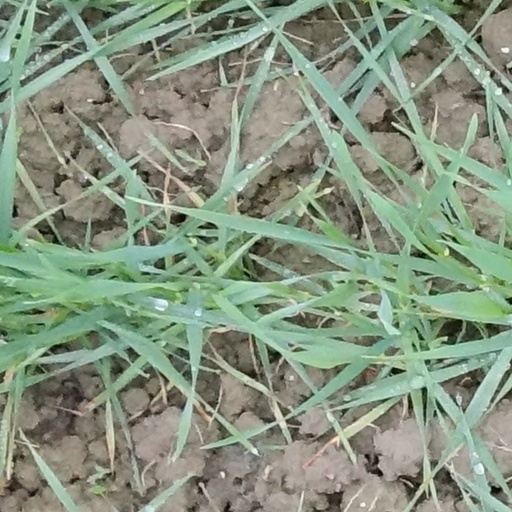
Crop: wheat